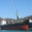
Label: ship